Juan Francisco González

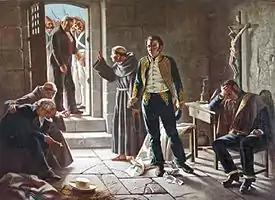
"The Last Moments of General José Miguel Carrera"

His style was initially quite similar to that of his teachers, but his work progressed during a trip to Europe. His visits to Spain, Italy, England, France and Germany instilled in him a much more modern style of art than the traditional techniques he had learned in Chile. It was in France where he discovered Impressionism, a movement he identified with very much. He incorporated many elements of Impressions into his own style, such as the focus on capturing light and an appreciation for landscape and for small canvases. On his return to Chile in 1906, his name started to become well known after giving a lecture at the University of Chile and was appointed as a lecturer at the Academia, teaching sketching and freehand drawing.